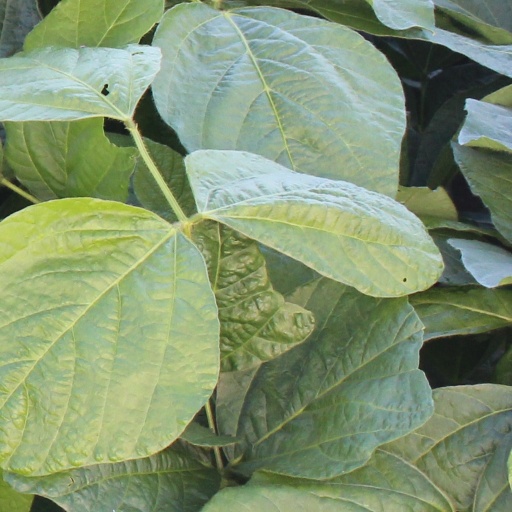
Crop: soybean